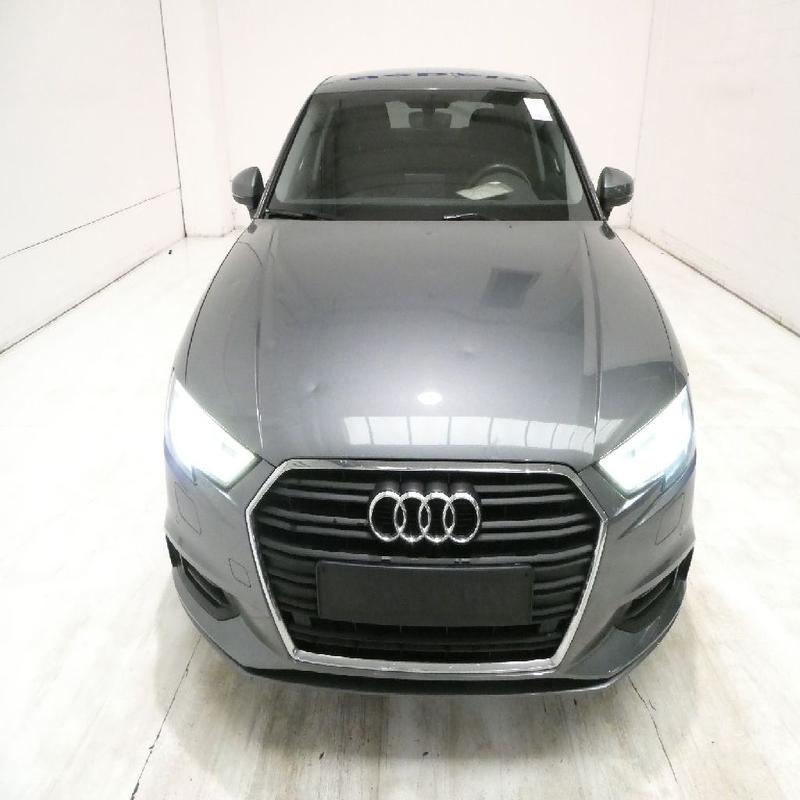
Aucun dommage détecté.
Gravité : aucun